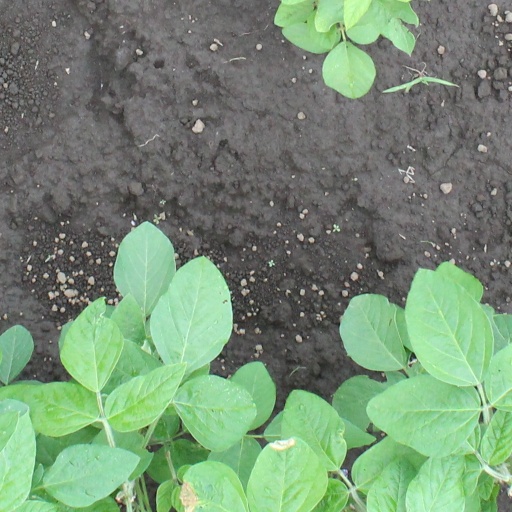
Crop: soybean